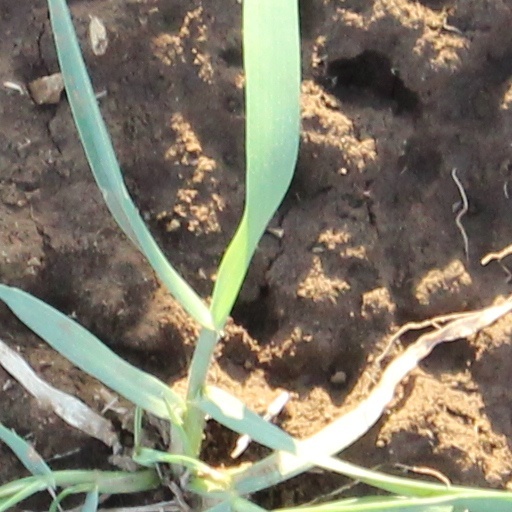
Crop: wheat